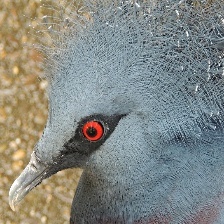
Species: VICTORIA CROWNED PIGEON
Scientific name: GOURA VICTORIA